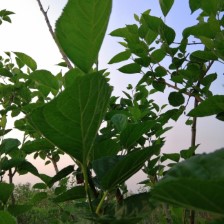
Variety: BlackAustralia